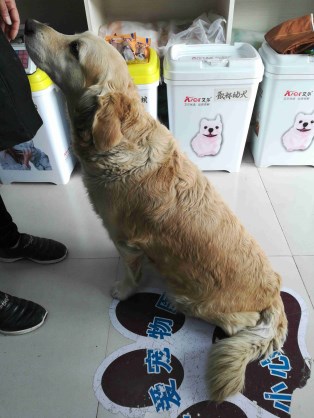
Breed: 5355-n000126-golden_retriever